Wianno Senior

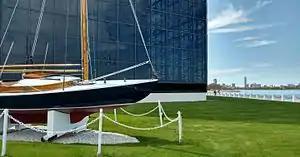
John F Kennedy Wianno Senior "Victura" at Kennedy Library

The second article in that issue of "Wooden Boat" is by Jack Fallon. That article provides a short tutorial, "Tuning Up with Jack Fallon," on how to sail a Wianno Senior. Jack won the Scudder Cup, the annual class championship, a record nine times between 1949, when the Cup was established, and 1976.